Lee Marvin

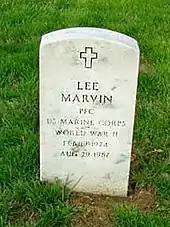
Grave of Lee Marvin at Arlington National Cemetery

A heavy smoker and drinker, Marvin had health problems by the end of his life. In December 1986, Marvin was hospitalized for more than two weeks because of a condition related to coccidioidomycosis. He went into respiratory distress and was administered steroids to help his breathing. He had major intestinal ruptures as a result, and underwent a colectomy. Marvin died of a heart attack on August 29, 1987, aged 63. He was buried with full military honors at Arlington National Cemetery.